Prehistory of Mesopotamia

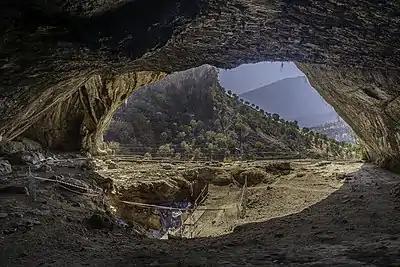
Inside Shanidar cave, with the archaeological site in the foreground

The prehistory of Mesopotamia is the period between the Paleolithic and the emergence of writing in the area of the Fertile Crescent around the Tigris and Euphrates rivers, as well as surrounding areas such as the Zagros foothills, southeastern Anatolia, and northwestern Syria.